Kawasaki T-4

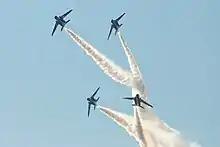
Four T-4s of the Blue Impulse aerobatic team in formation flight

Kawasaki's design team was headed by the aeronautics engineer Kohki Isozaki, as well as working in close conjunction with planners at the Japanese defense agency. The design produced by Kawasaki had to satisfy aspects of the JASDF's training regime that was previously performed by multiple aircraft. As such, the type had to demonstrate a range of transonic aerodynamic effects, as well as achieving a high level of manoeuvrability, a relatively-low operating cost, and high reliability levels. Easy handling was also required so that trainees could convert from the piston-engined Fuji T-3 after accumulating only 70 flying hours. Furthermore, the economics for operating the type was to be comparable to the leading international competitors at that time.